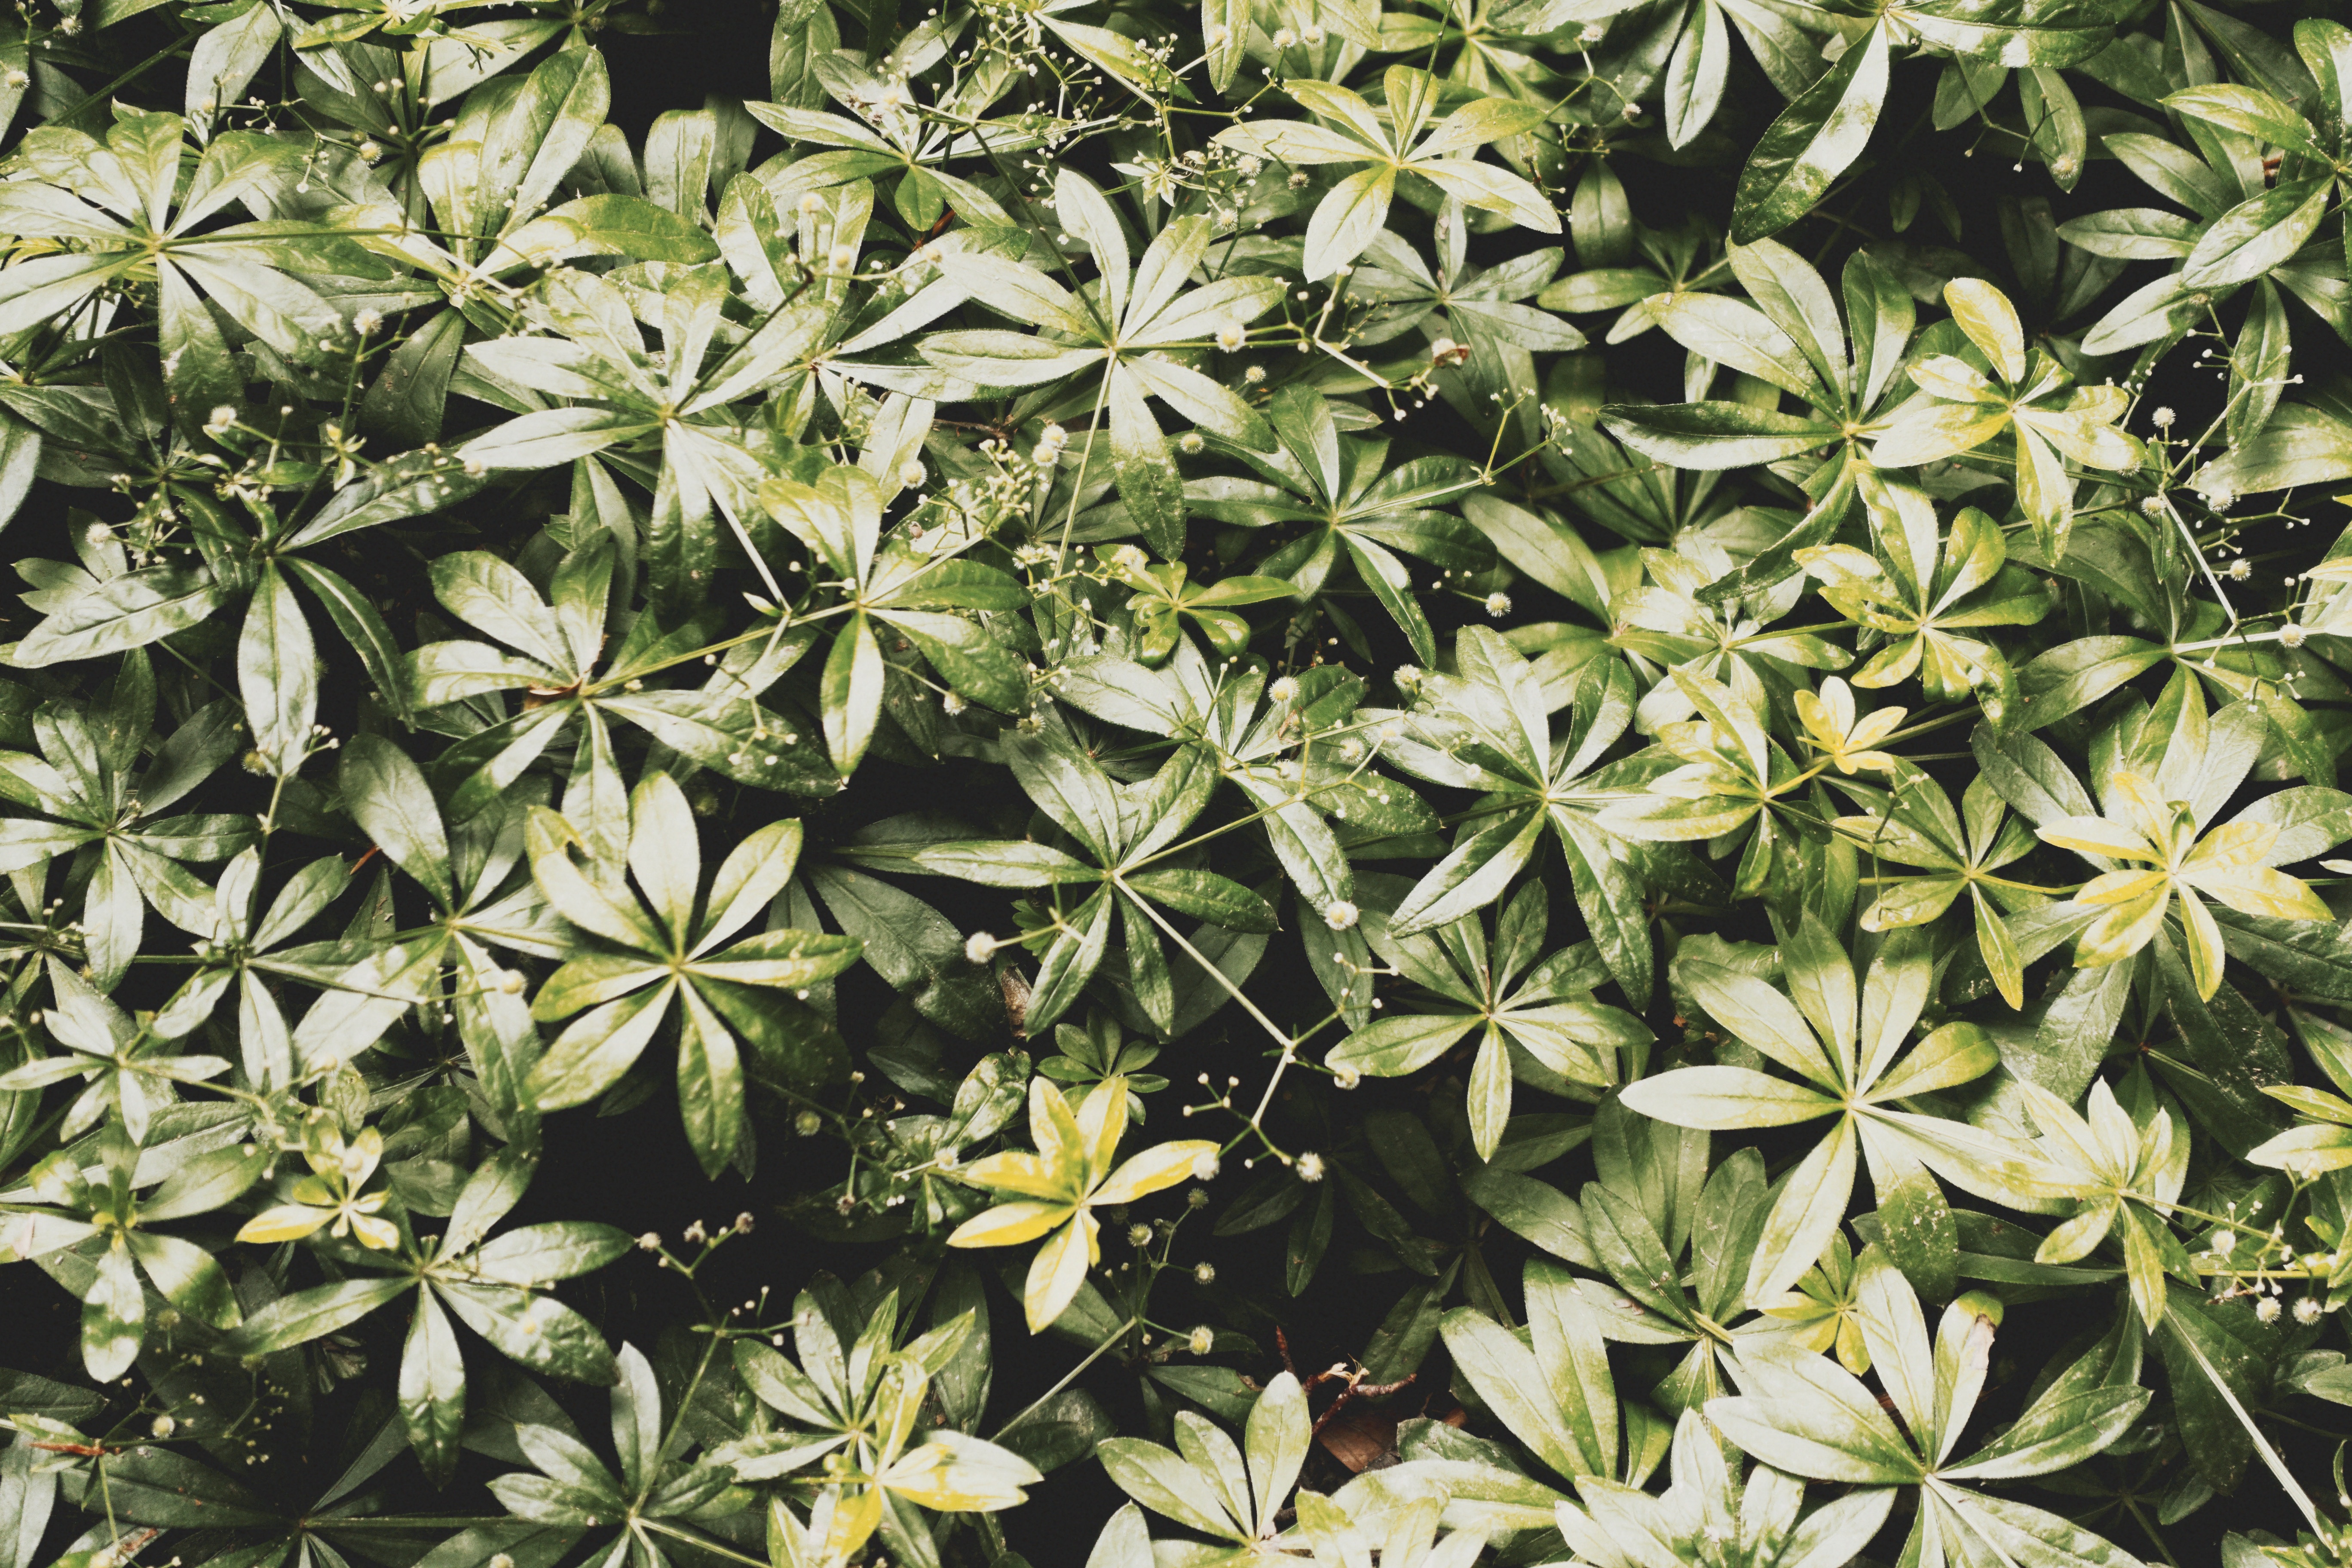
tree, plant, flower, produce, evergreen, botany, flora, shrub, groundcover, rhododendron, jasmine, flowering plant, subshrub, woody plant, land plant, sweetscented bedstraw